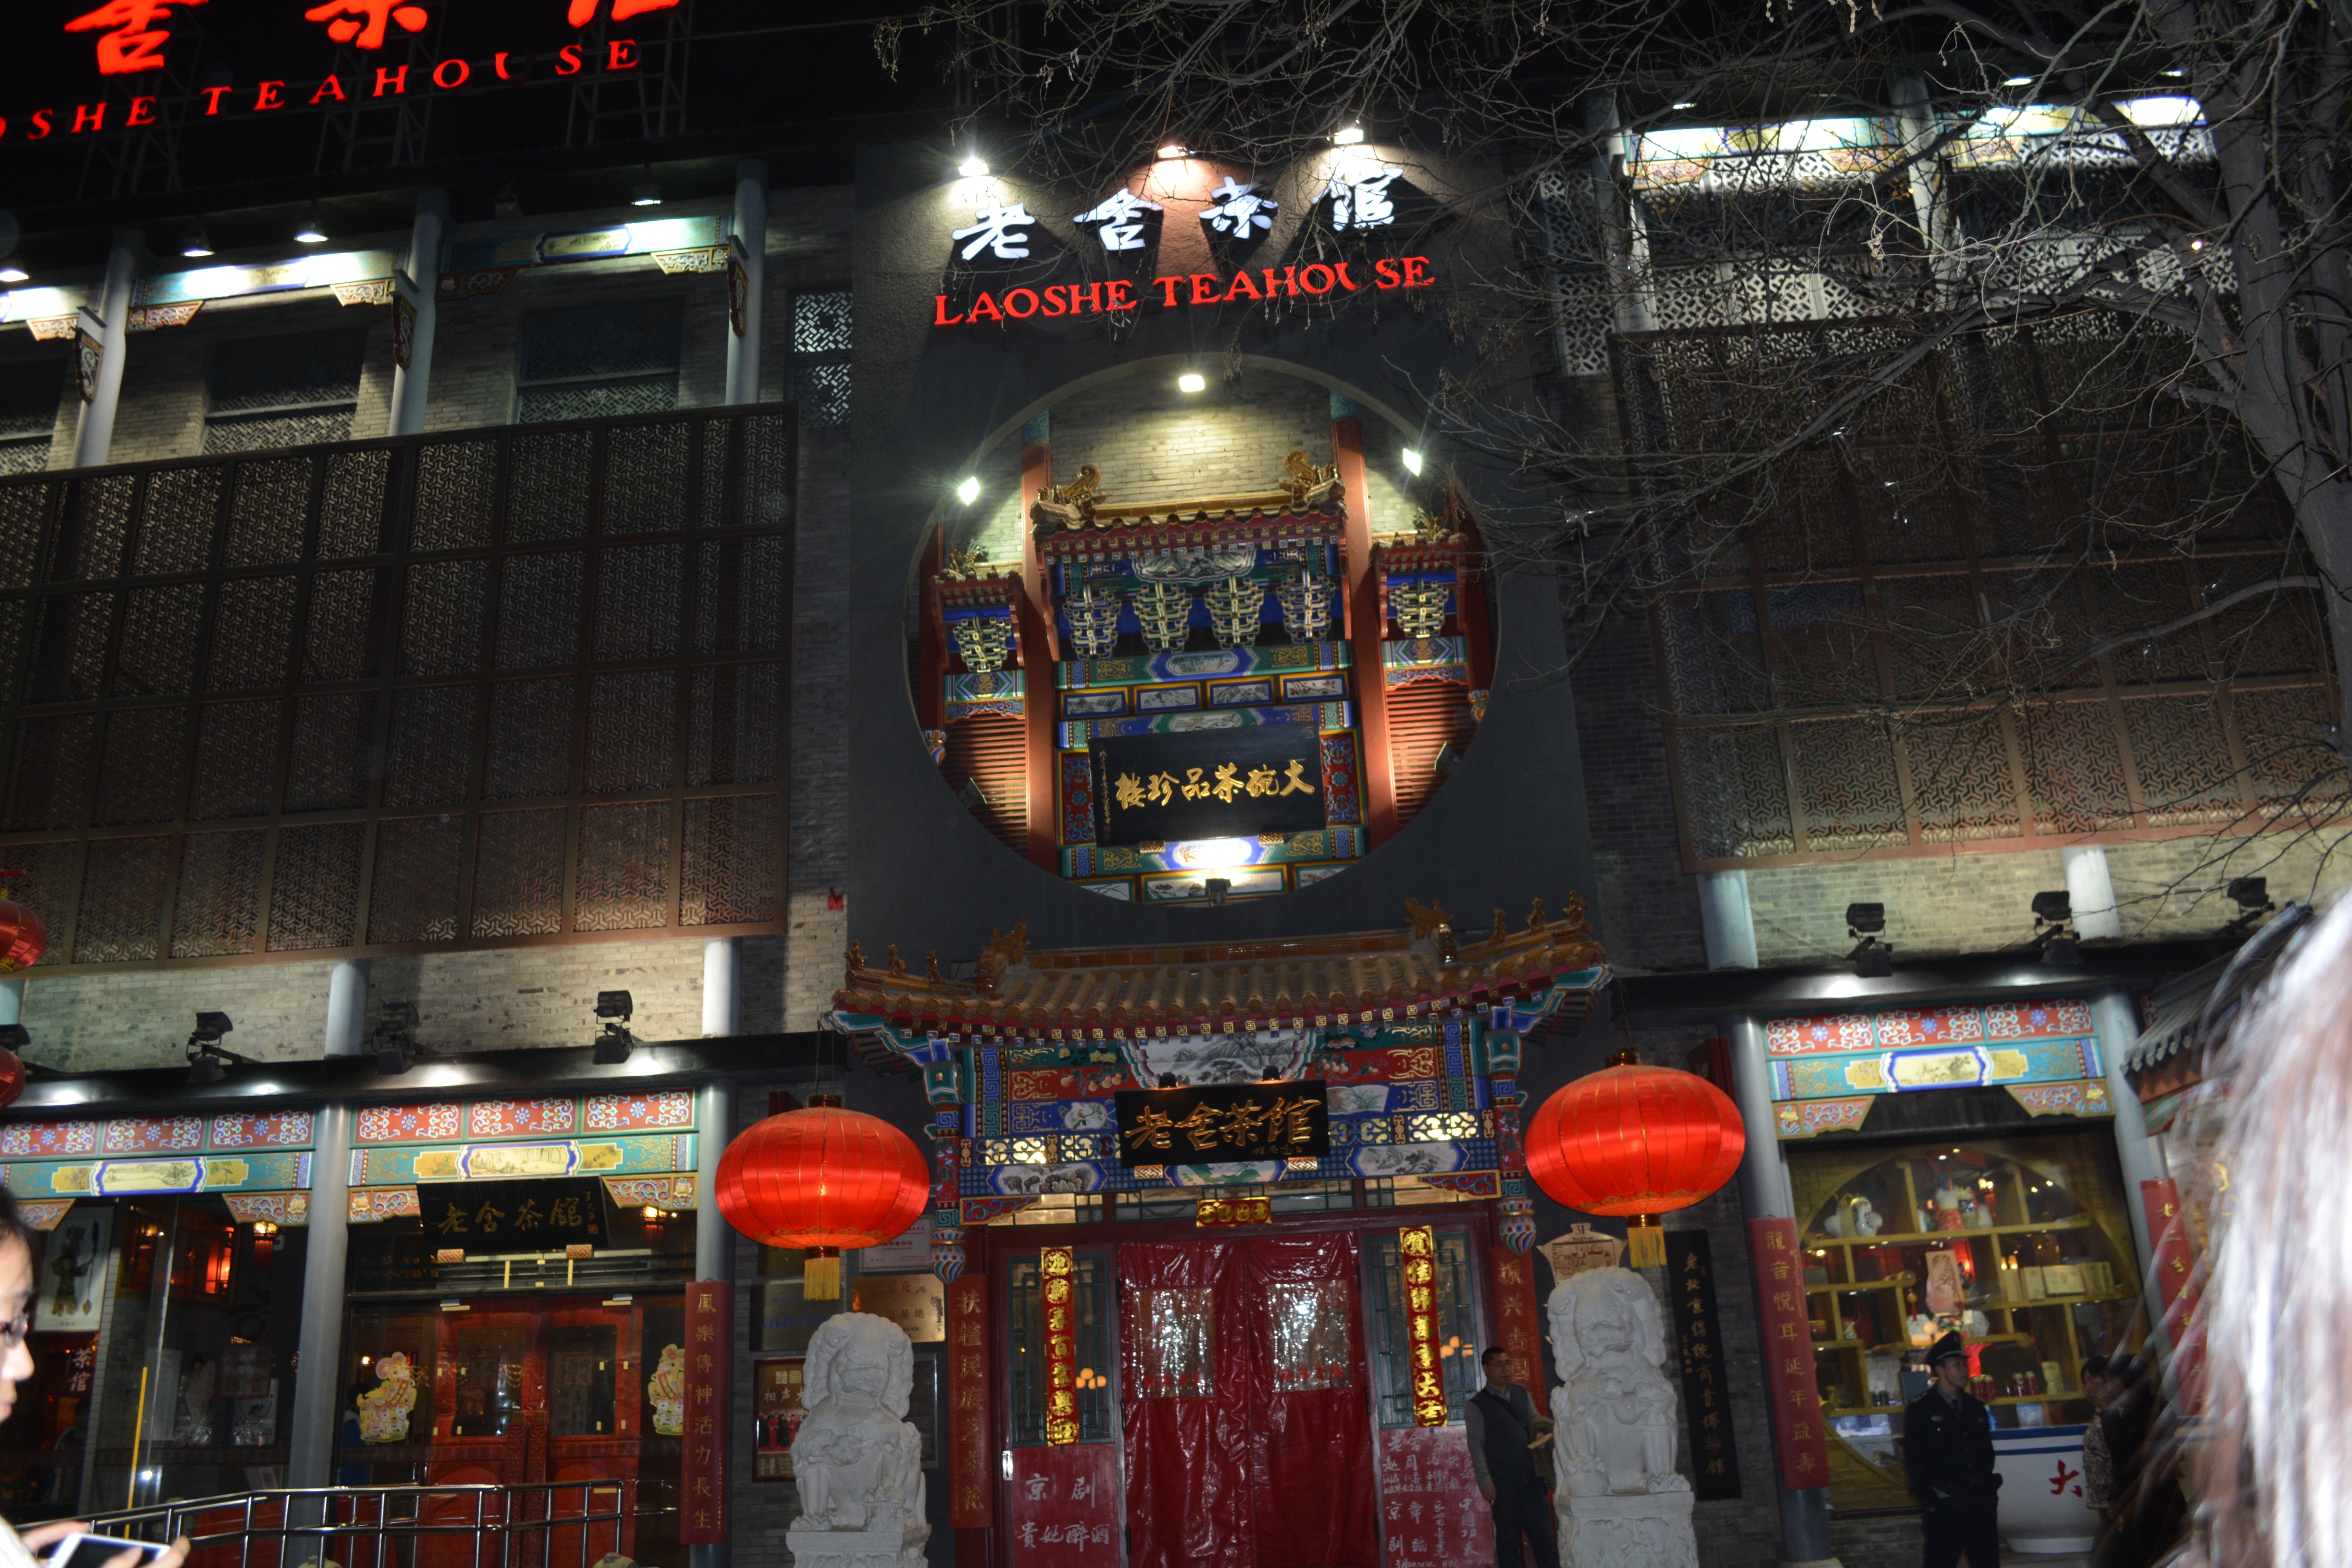
building